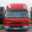
Label: truck